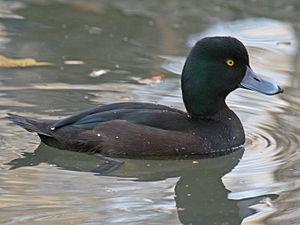
Le Fuligule de Nouvelle-Zélande est une espèce d'oiseaux de la famille des Anatidae.